Do Aur Do Paanch

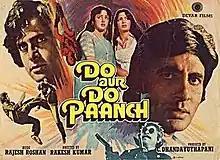

Do Aur Do Paanch is a 1980 Indian Hindi-language action comedy film produced by Devar Films and directed by Rakesh Kumar. The film stars Shashi Kapoor, Amitabh Bachchan, Hema Malini and Parveen Babi.